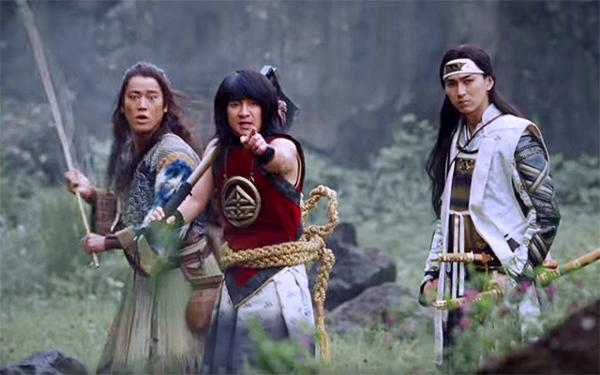
回答: docomoへ亡命希望